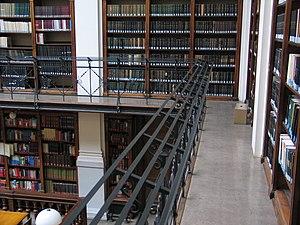
La bibliothèque de l'université de Graz est la plus grande bibliothèque scientifique de la Styrie et la troisième d'Autriche. Elle fait partie de la Karl-Franzens-Universität et consiste en plusieurs unités, et en diverses bibliothèques spécialisées rattachées aux instituts de l'université. En outre, elle recueille le dépôt légal pour la production imprimée de la Styrie. L'accès à la bibliothèque et à ses collections est libre, elle est ouverte au public.